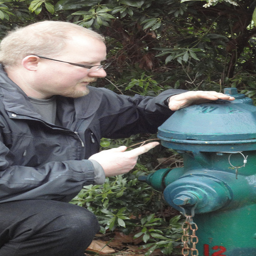
Man in black jacket and pants kneels next to the green fire hydrant.
A man wearing glasses holding a tool up to a fire hydrant.
a man is pointing at a green fire hydrant
A man with glasses is pointing at a fire hydrant.
This man is crouching and inspecting a green fire hydrant.